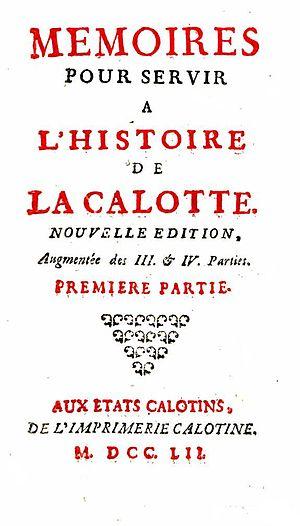
Mémoires pour servir à l'histoire de la Calotte
Le régiment de la Calotte est une très active société festive et carnavalesque d'origine militaire fondée en 1702 par Philippe Emmanuel de La Place de Torsac et Étienne Isidore Théophile Aymon.